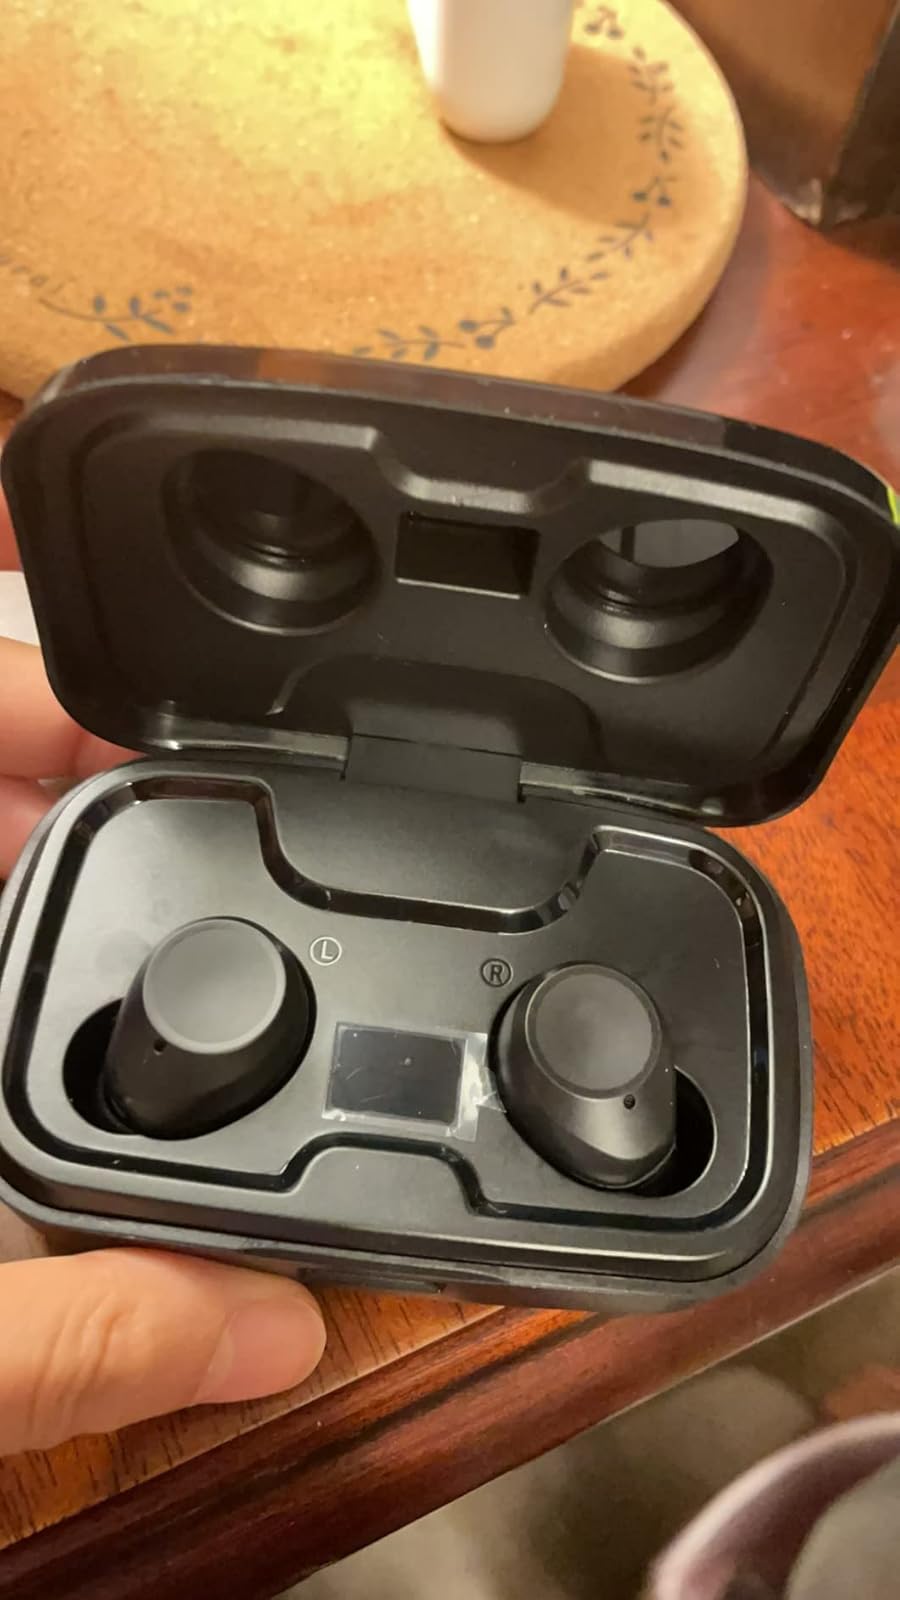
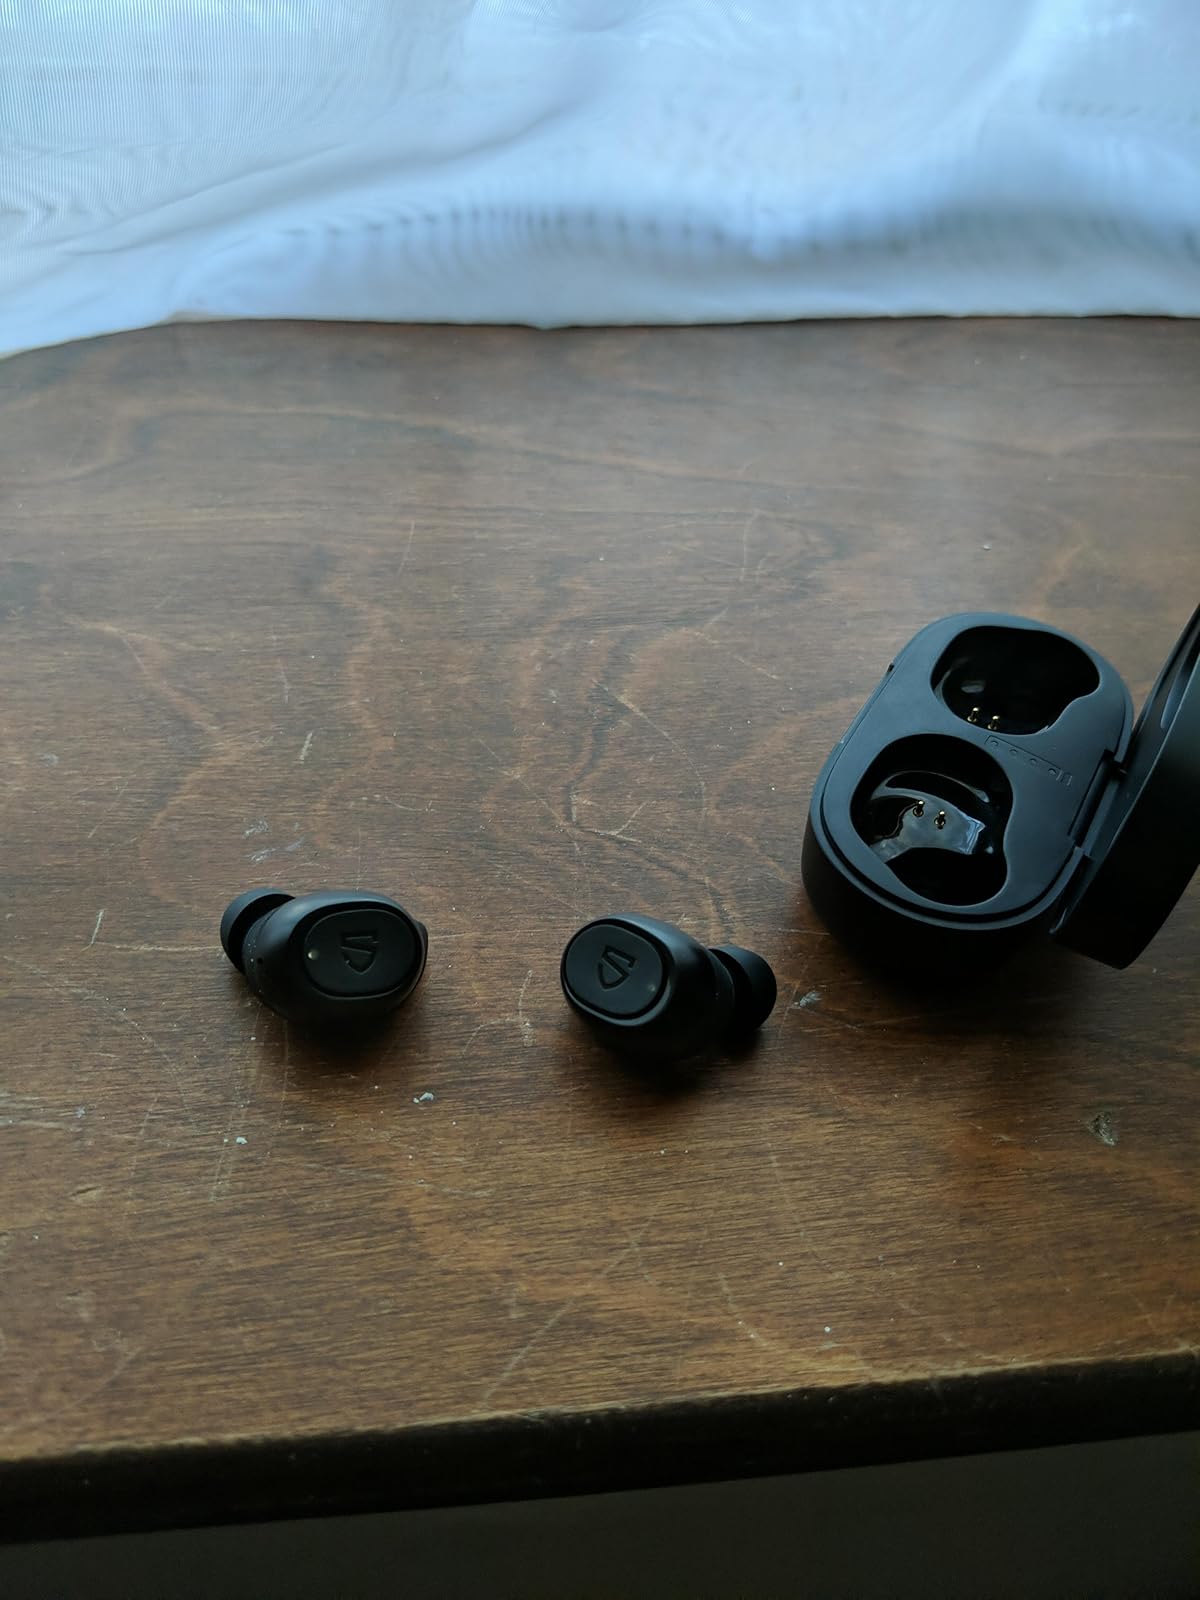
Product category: earbuds
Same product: no